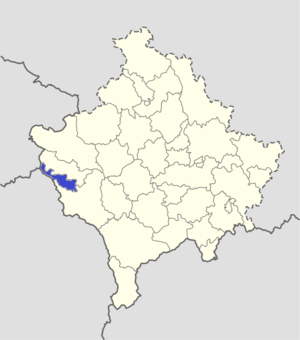
Junik en albanais et Junik en serbe latin est une localité du Kosovo située dans le district de Gjakovë/Đakovica ou de Pejë/Peć. Selon le recensement kosovar de 2011, elle compte 6 053 habitants.